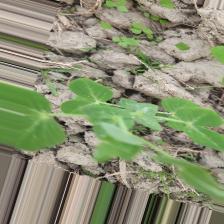
Label: Powdery Mildew